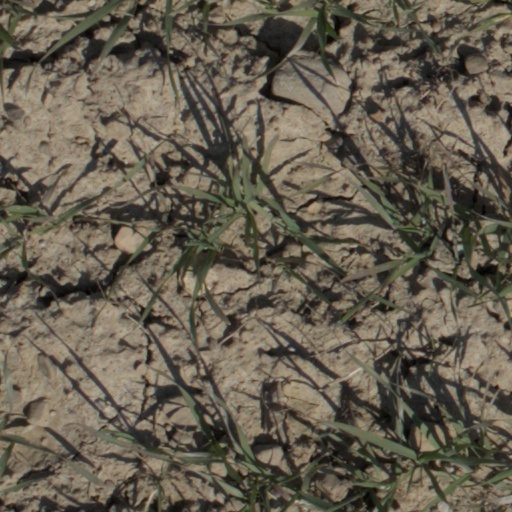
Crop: wheat